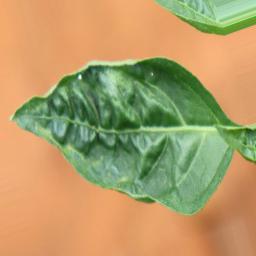
Label: mites_and_trips